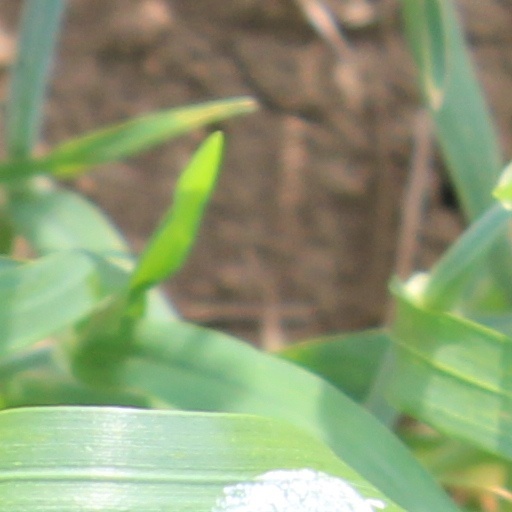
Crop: wheat